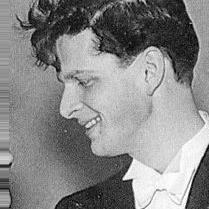
Age: 23